United States Air Force Memorial

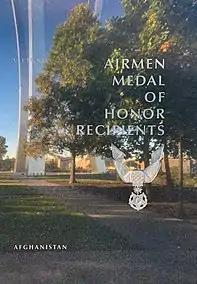
The wall of Medal of Honor recipients, with the memorial in the reflection.

One name has been removed from the Medal of Honor Recipients, under the header of "Peacetime". This name listed was that of Colonel William "Billy" Mitchell, and it was removed due to a clerical error in actual Medal of Honor recipients in a Congressional Report published in 1979. His name was included on the wall at the memorial in error and has since been removed. The removal is quite visible, with the name being cut out of the stone, and a new stone filler in its place above the name of Charles Lindbergh.